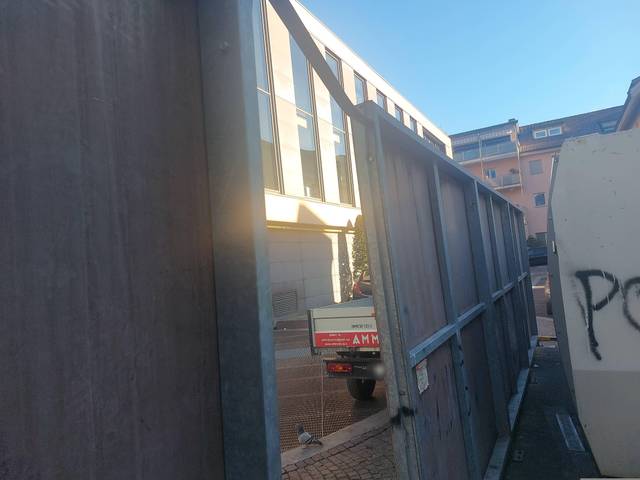
Region: Italy
Coordinates: 46.673, 11.158